119th Field Artillery Regiment

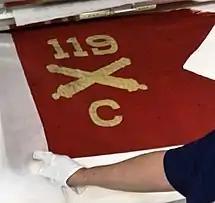
Guidon of Battery C, 119th Field Artillery Regiment from World War I

The 119th Field Artillery Regiment (119th FA), nicknamed the "Red Lions", is a Parent Field Artillery Regiment of the United States Army Regimental System (USARS) in the Michigan Army National Guard. The headquarters of the 119th Field Artillery Regiment is in Lansing, Michigan, and its principal training ground is at Camp Grayling, Michigan, the largest National Guard training center in the country. The Headquarters Battery of the current 119th Field Artillery Regiment can trace its history back to the First Battle of Bull Run in 1861, during the American Civil War. The history of the 119th Field Artillery Regiment as an entire regiment began on 6 November 1911 when it was organized as the 1st Battalion, Field Artillery in the Michigan National Guard.